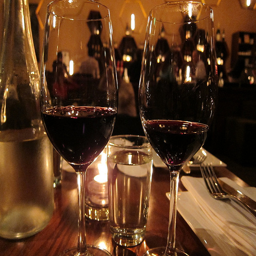
Two glasses of red wine and a small glass of water.
A table setting with various glasses for drinking
Two wine glasses sitting on a table in a restaurant.
Two glasses of win that are on a table.
A wooden table topped with wine glasses next to eating utensils.